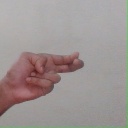
अक्षर: ह